Judaea (Roman province)

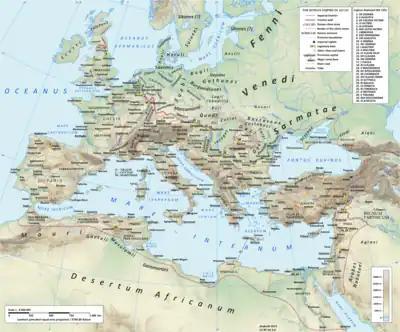
The Roman empire in the time of Hadrian (ruled 117–138 CE), showing, in western Asia, the Roman province of Judea

From 70 until 132, Judaea's rebelliousness required a governing Roman legate capable of commanding legions. Because Agrippa II maintained loyalty to the Empire, the Kingdom was retained until he died, either in 93/94 or 100, when the area returned to complete, undivided Roman control.